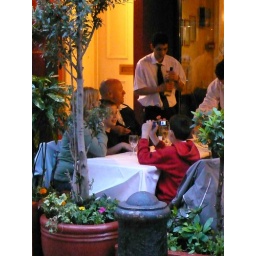
A sidewalk table at a restaurant in Leicester Square.